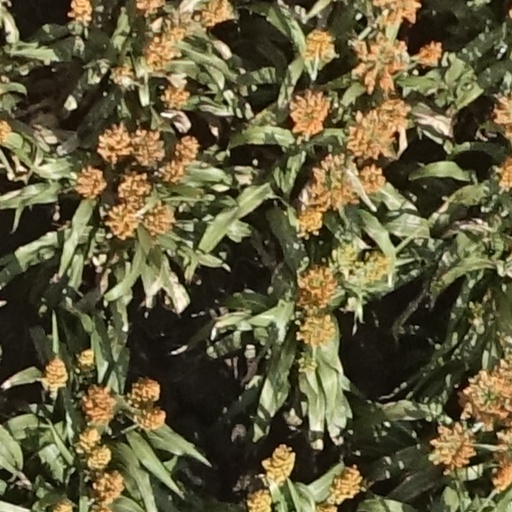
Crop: sorghum